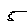
Label: 5